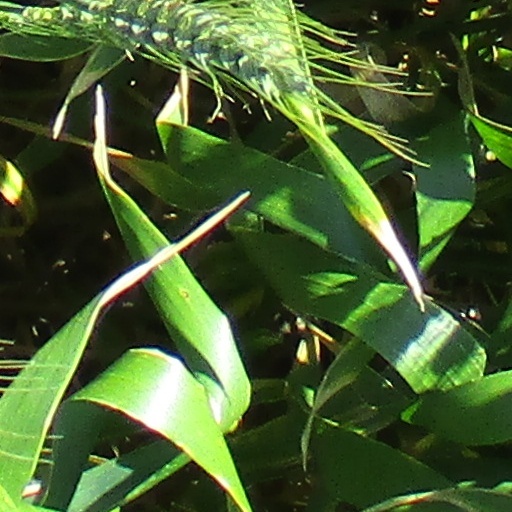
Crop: wheat